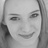
Emotion: happy